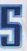
Number: 5